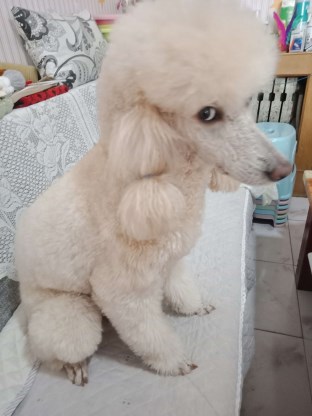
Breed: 2925-n000114-toy_poodle